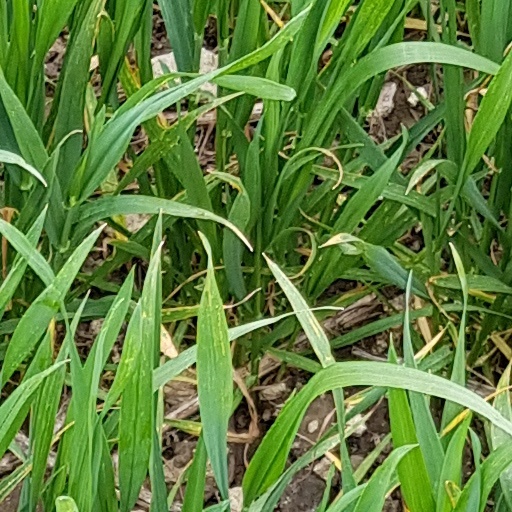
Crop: wheat